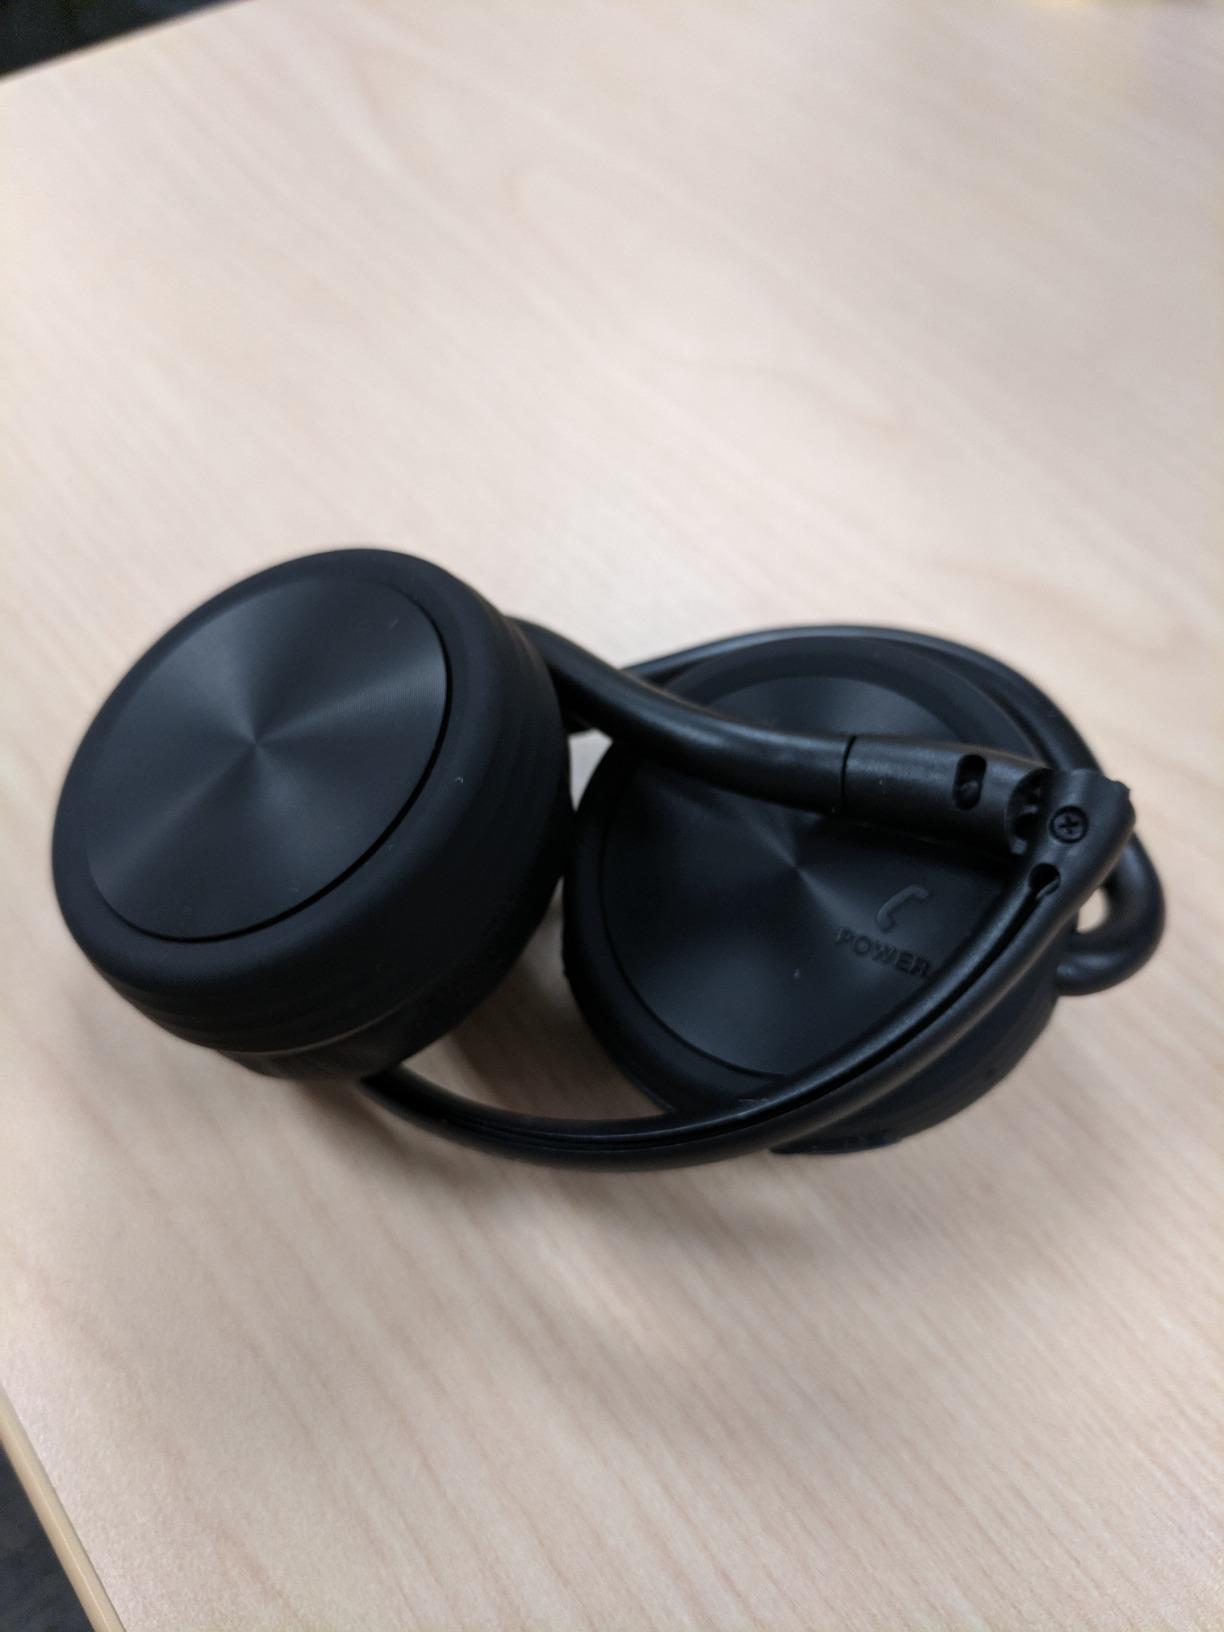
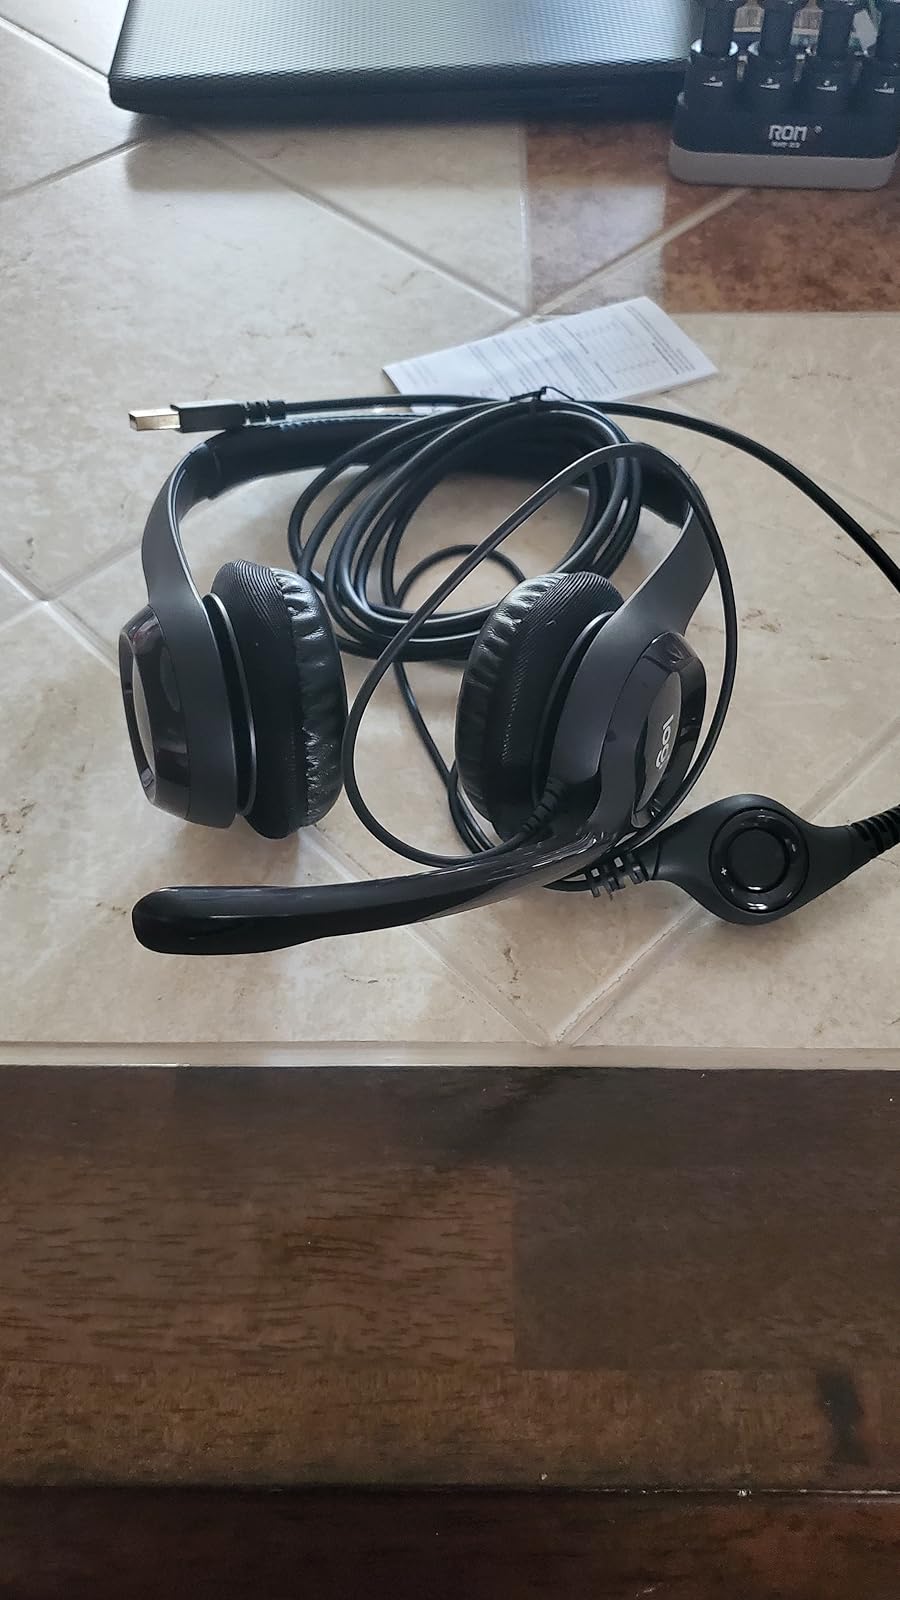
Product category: headphones
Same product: no